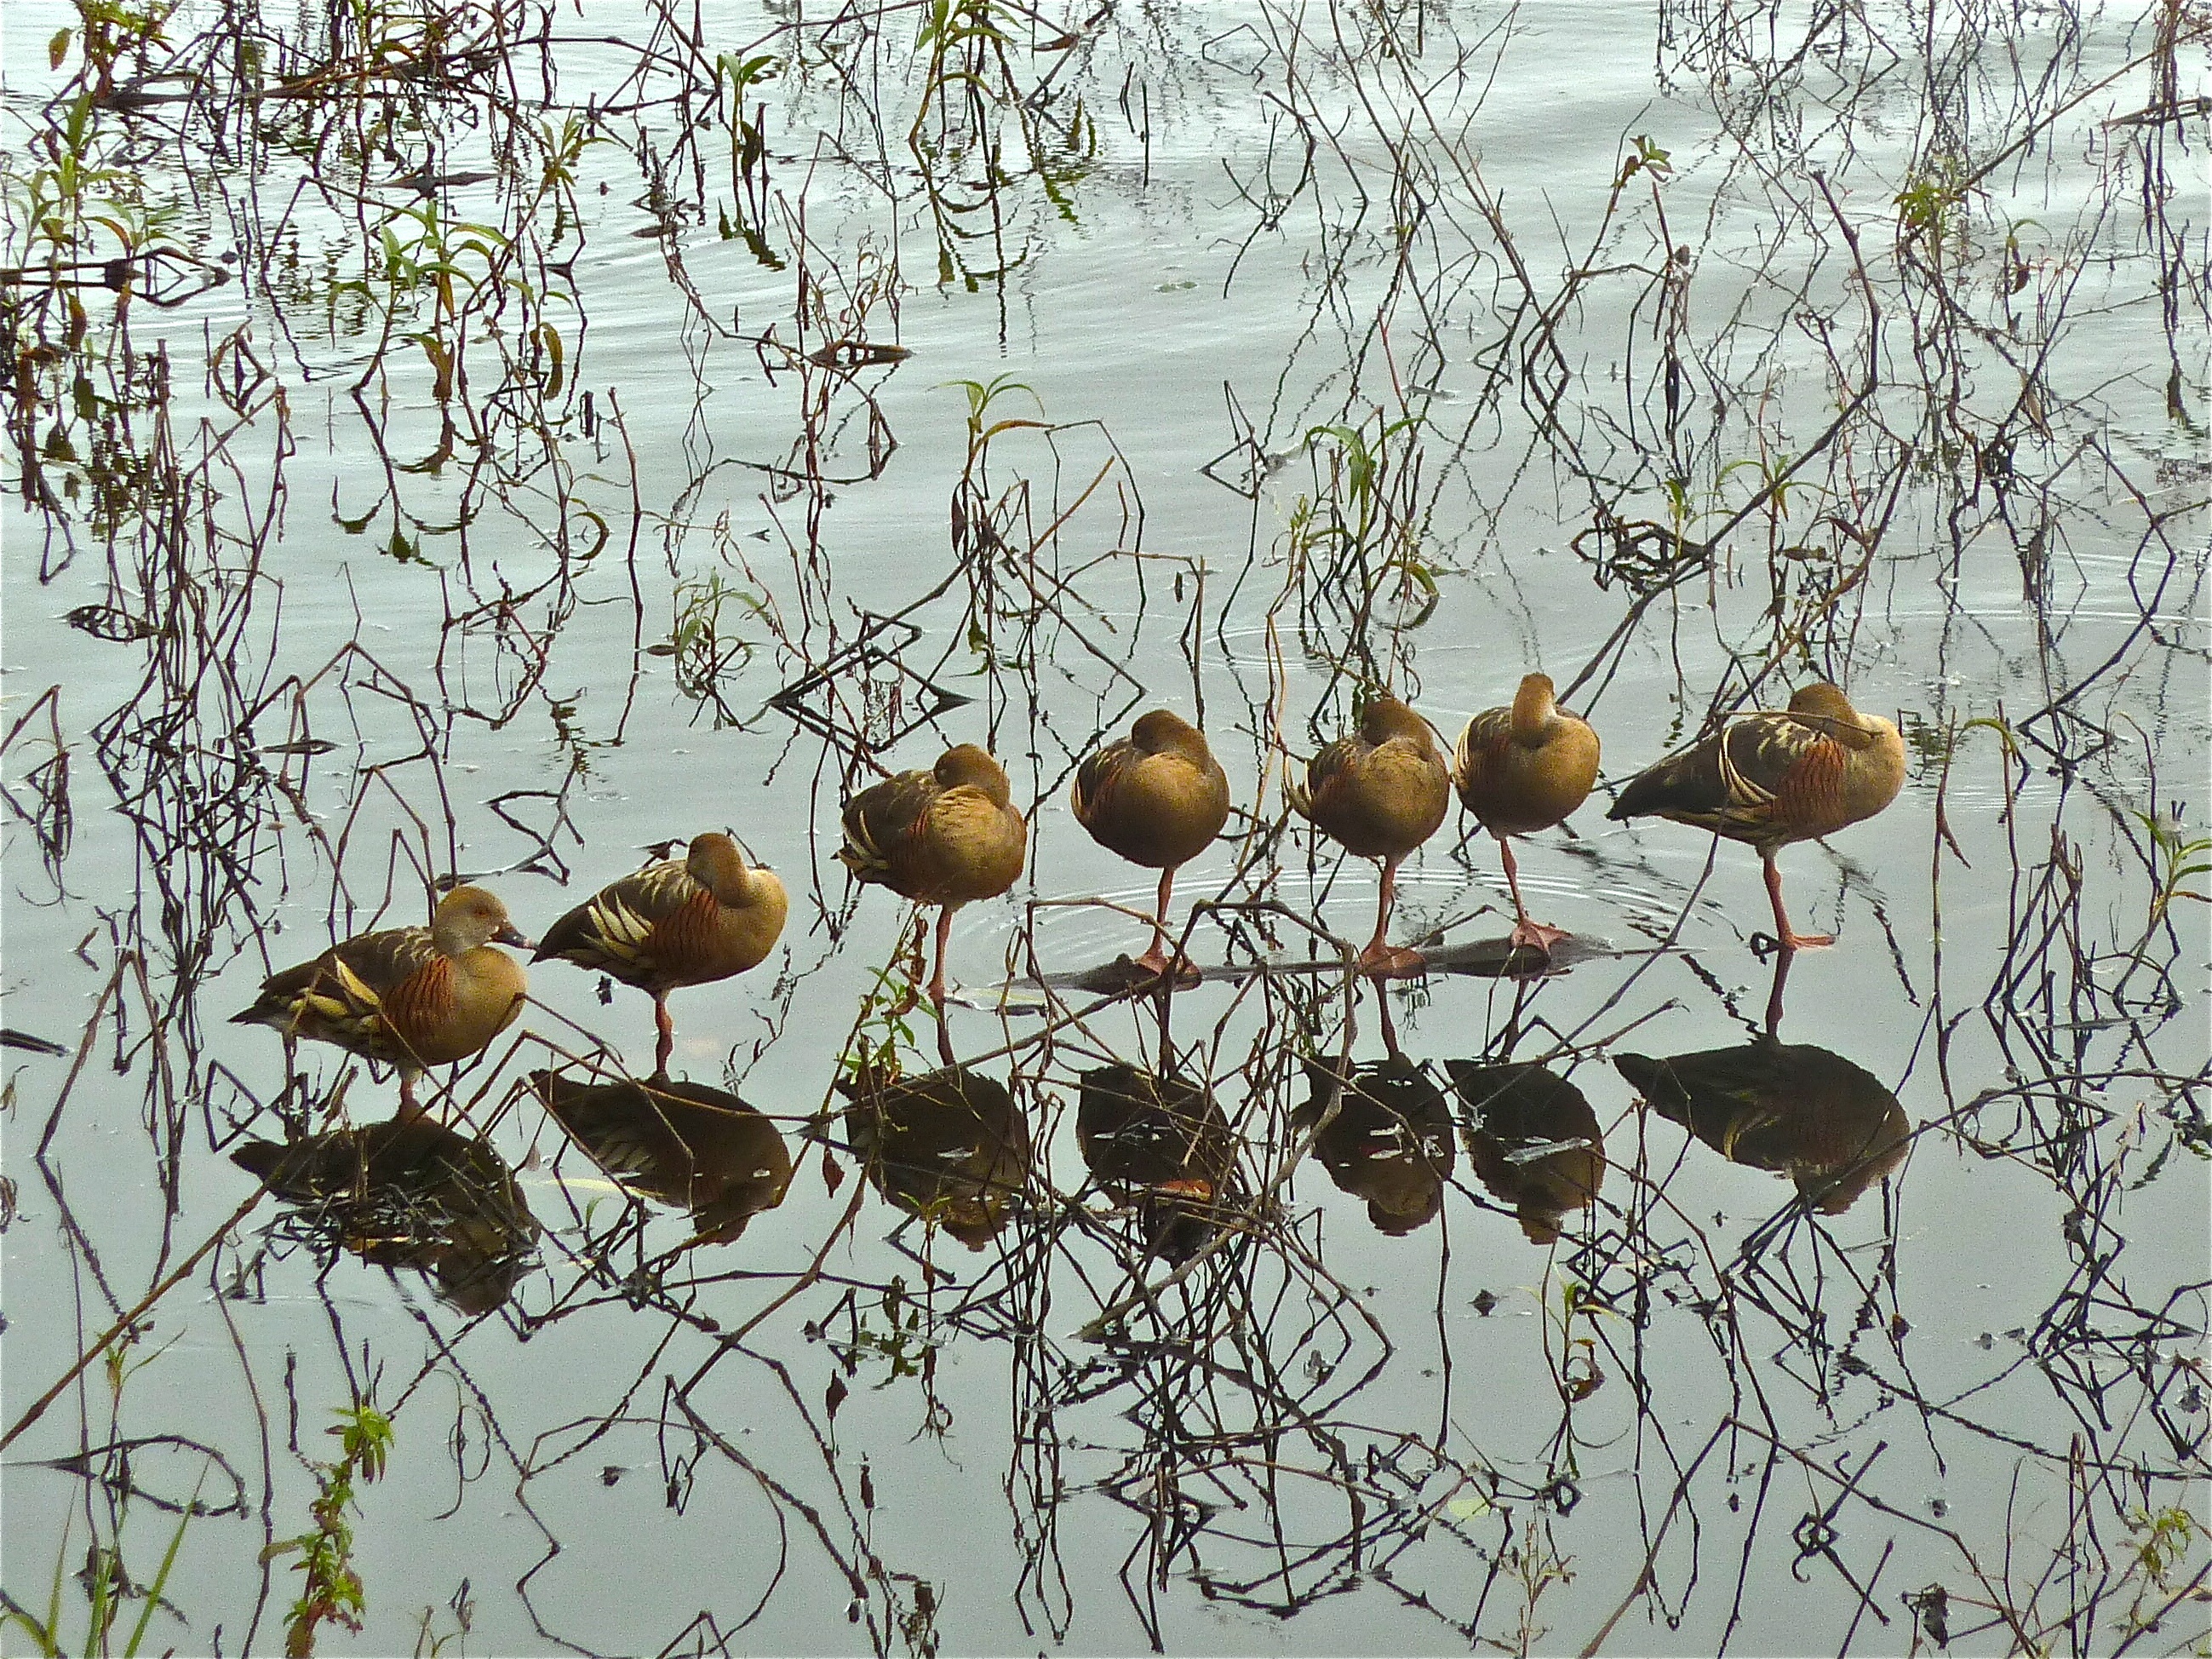
tree, nature, branch, row, leaf, flower, animal, wildlife, wild, standing, line, spring, produce, natural, autumn, botany, flora, season, fauna, twig, birds, ducks, old world flycatcher, perching bird